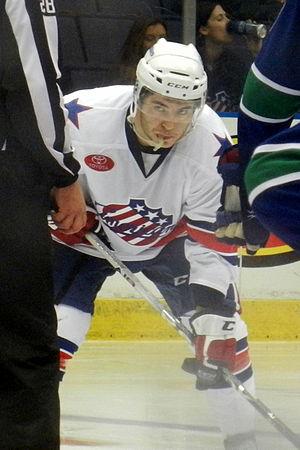
Philip Varone est un joueur professionnel canadien de hockey sur glace.